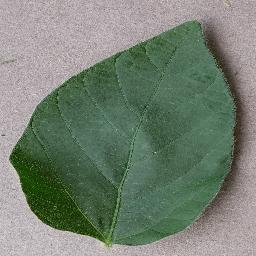
Label: Soybean___healthy